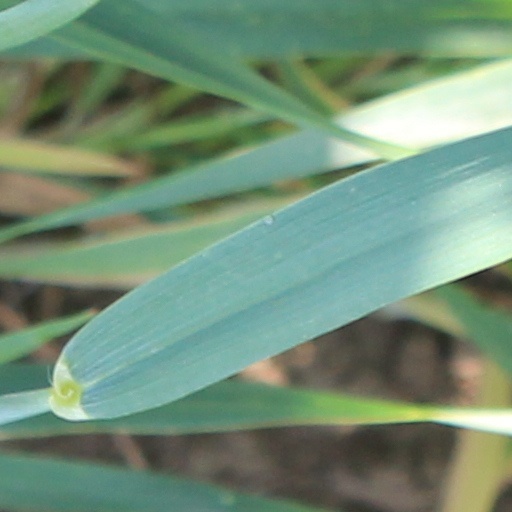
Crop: wheat